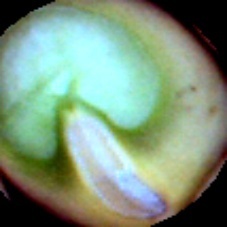
Label: Immature